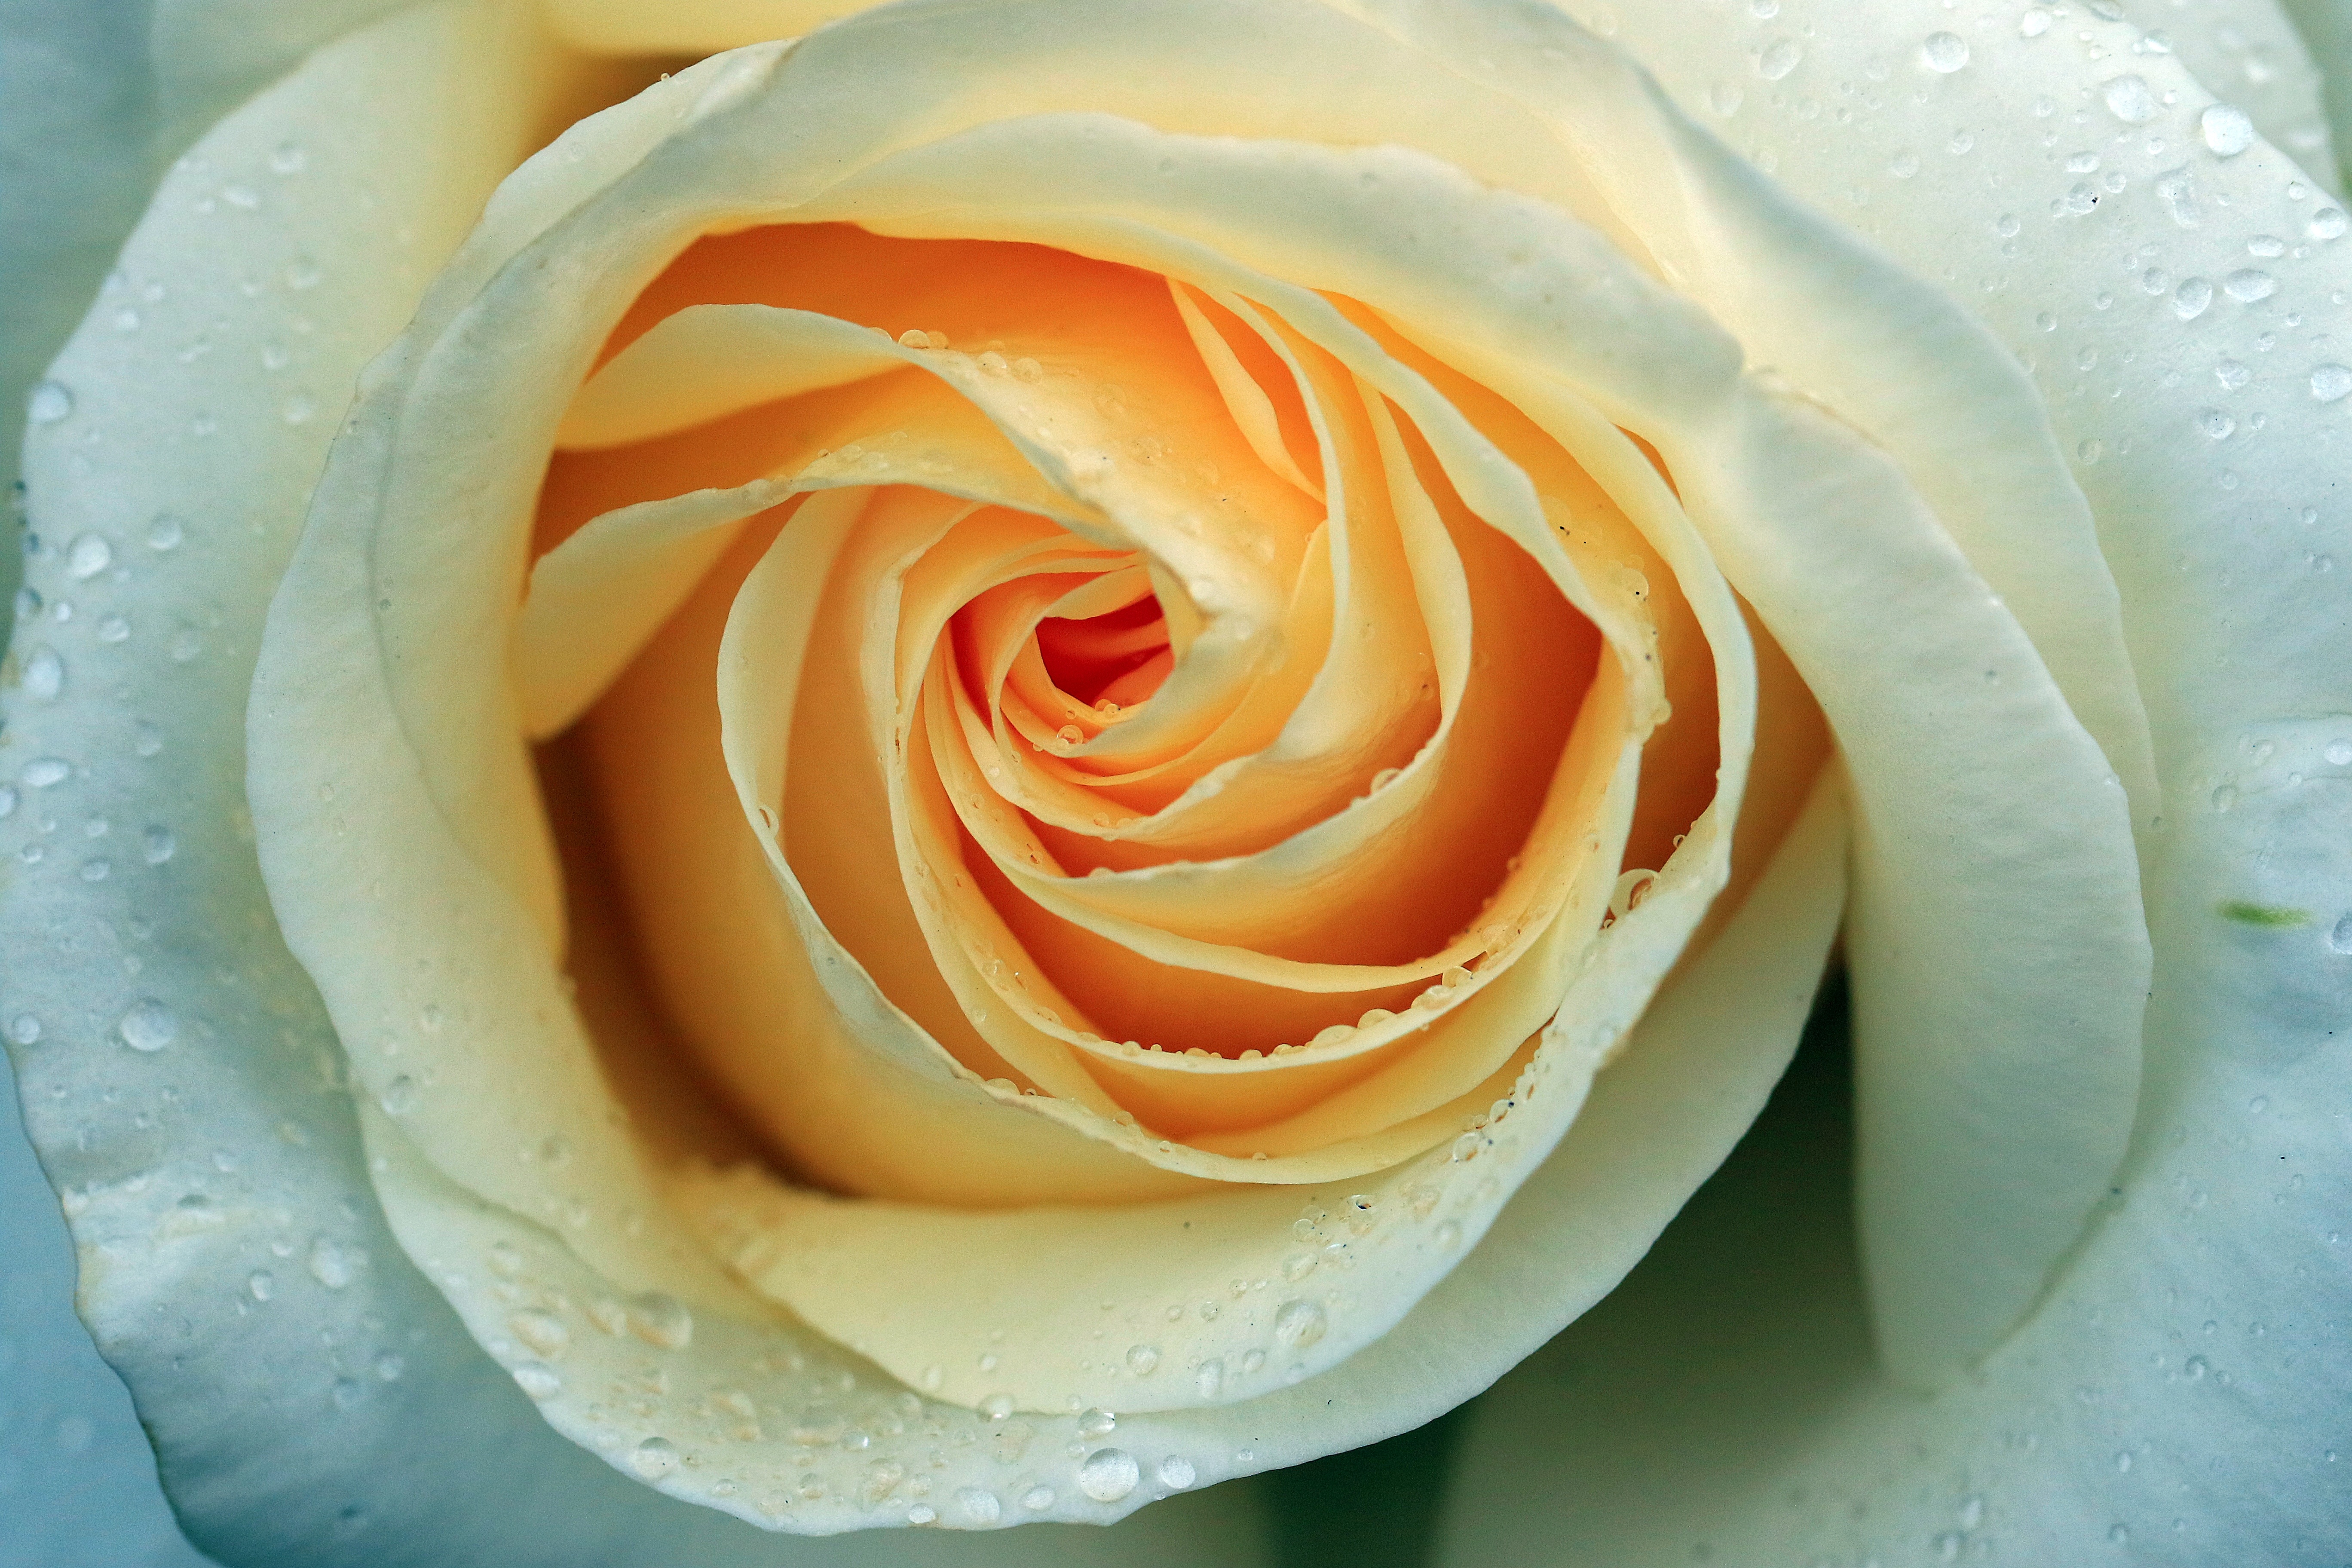
plant, tea, flower, petal, summer, rose, food, macro, blooming, yellow, closeup, cream, close up, icing, rosa, rose petals, full bloom, drops of water, macro photography, rose flower, flowering plant, the petals, garden roses, rose family, buttercream, land plant